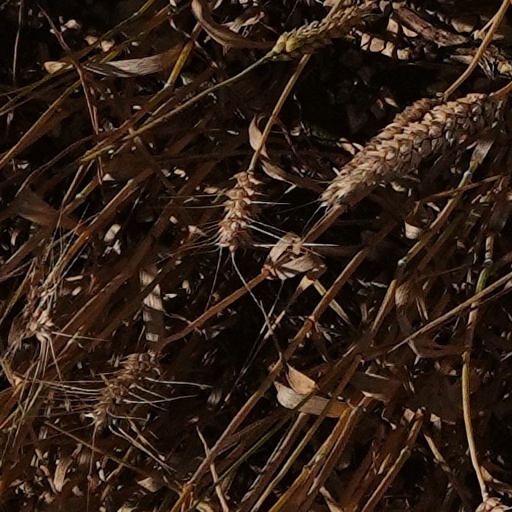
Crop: wheat